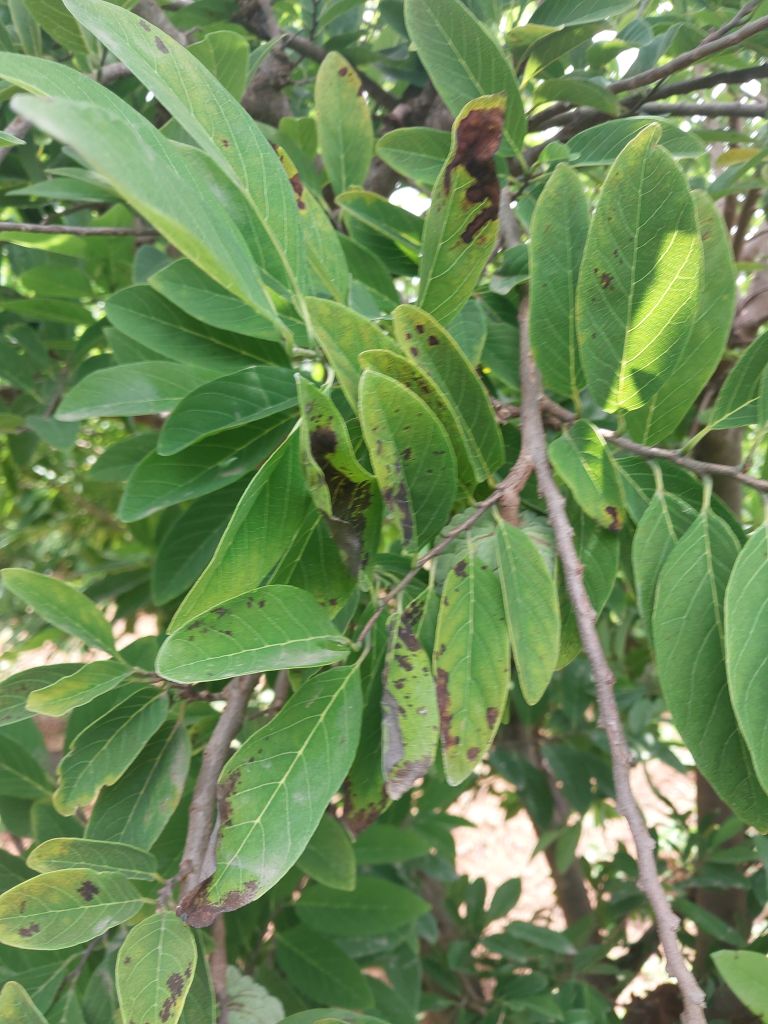
Disease label: Leaf spot on Leaves